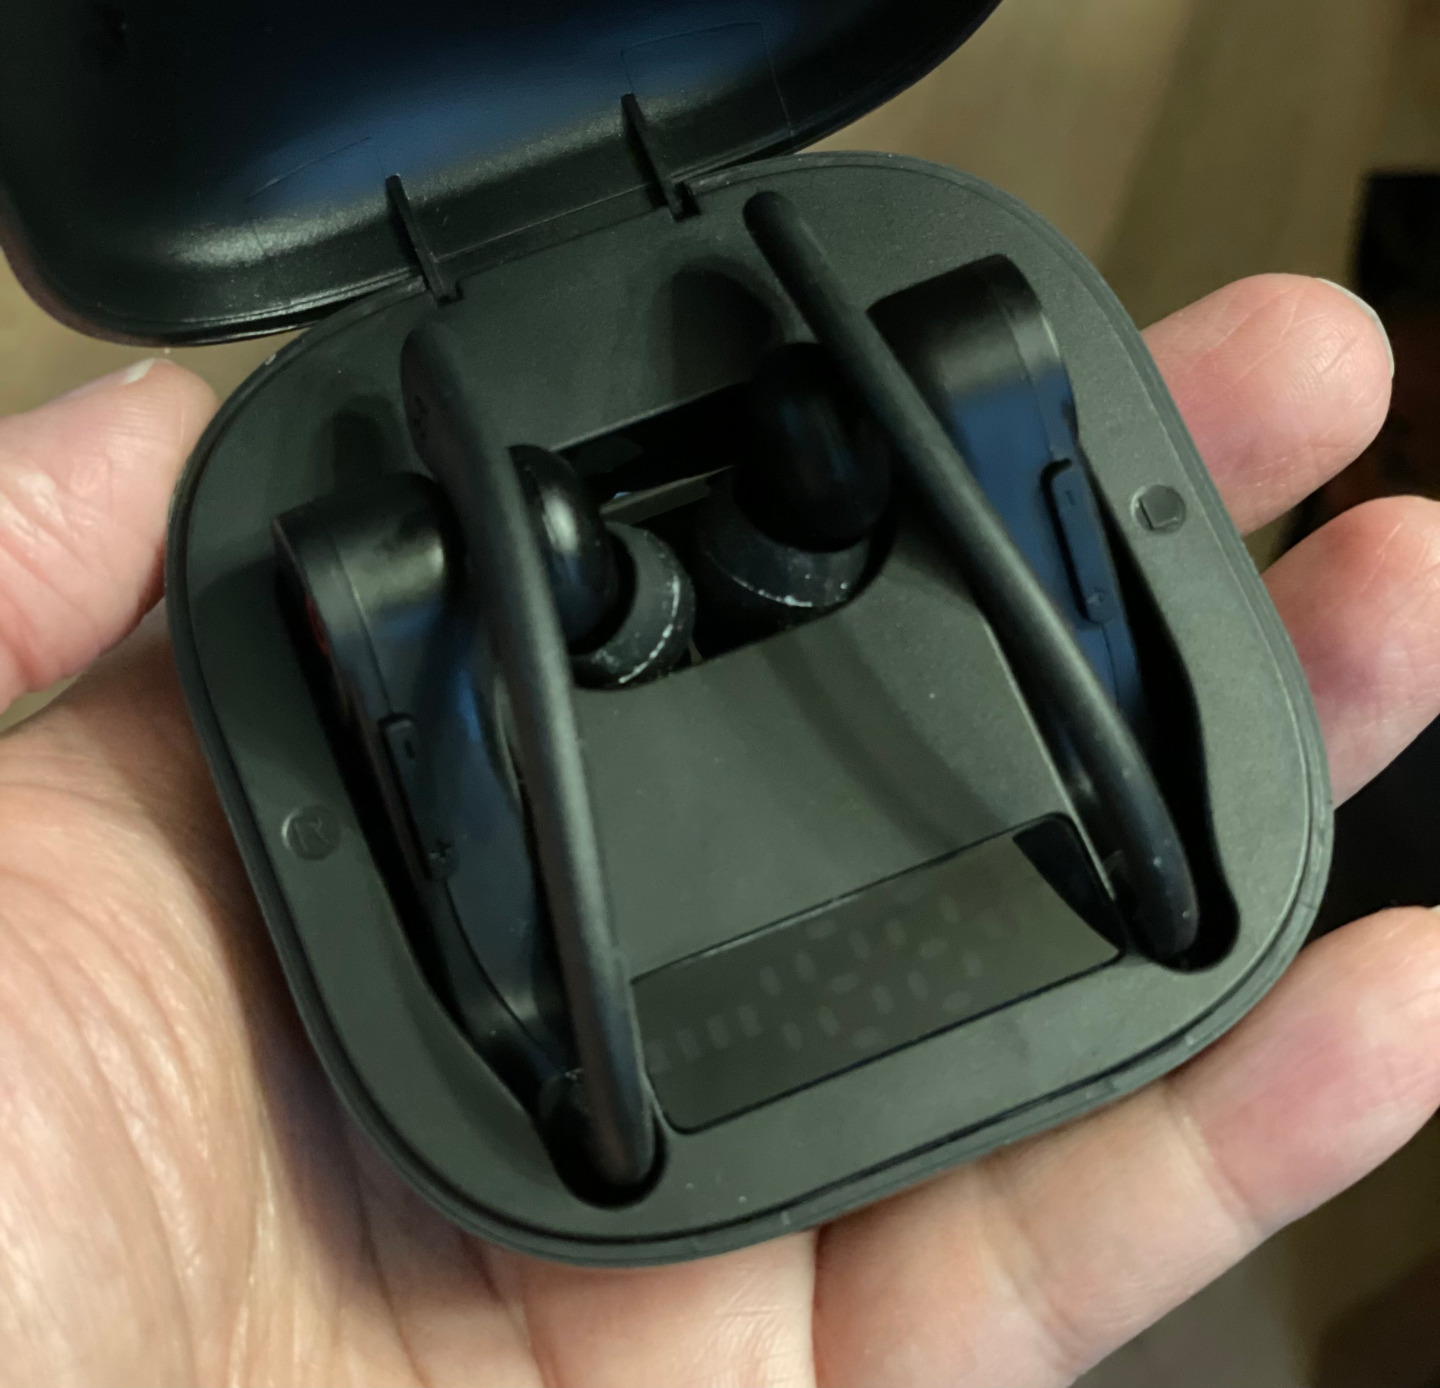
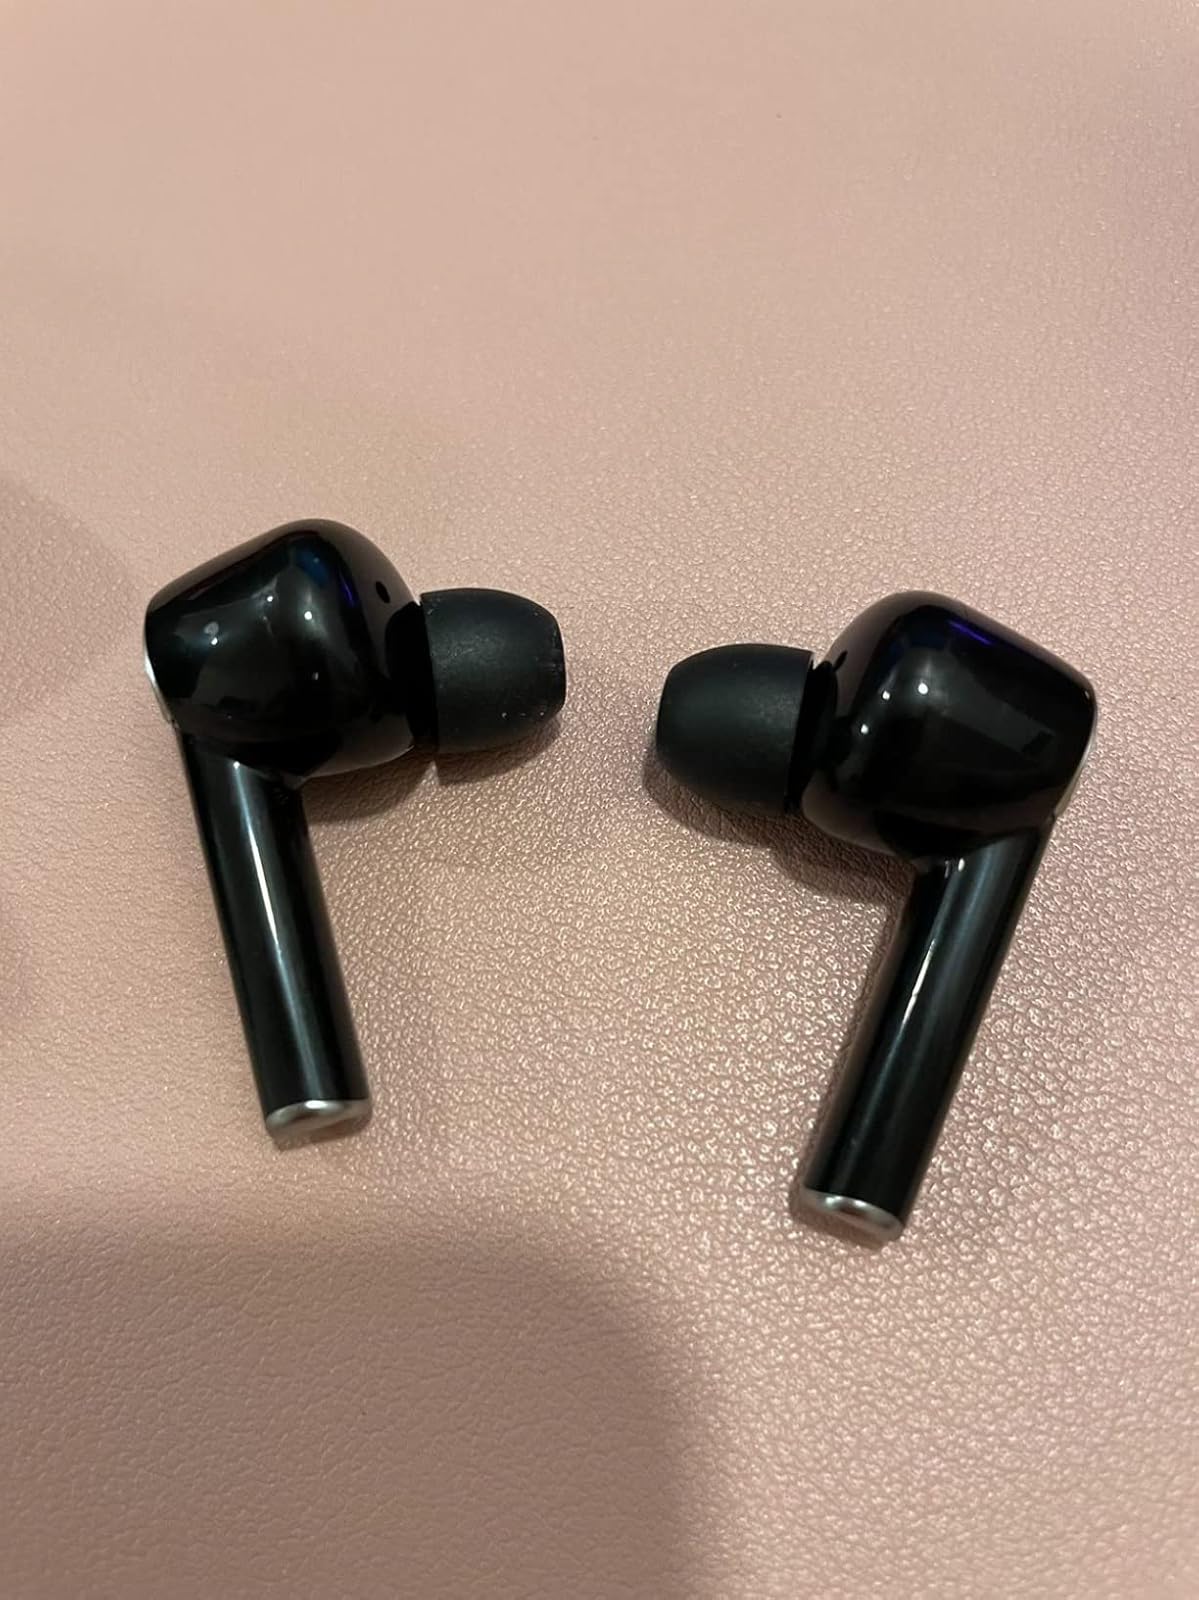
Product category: earbuds
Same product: no